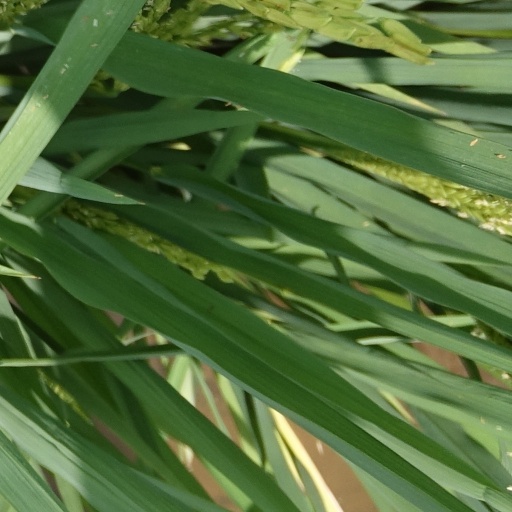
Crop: rice